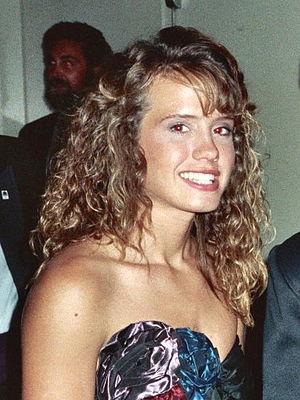
Leanna Creel est une actrice, réalisatrice et productrice américaine.